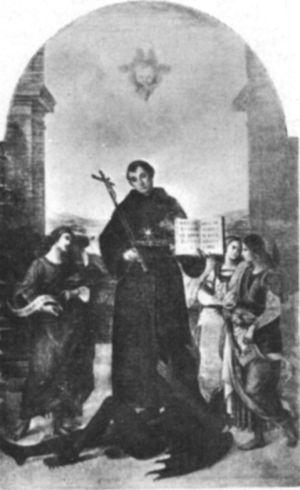
Le Retable Baronci est une peinture religieuse attribuée à Raphaël. Les parties de l'ensemble démembré, en partie perdues, sont actuellement exposées dans divers musées. Il s'agit de la première œuvre documentée du peintre.